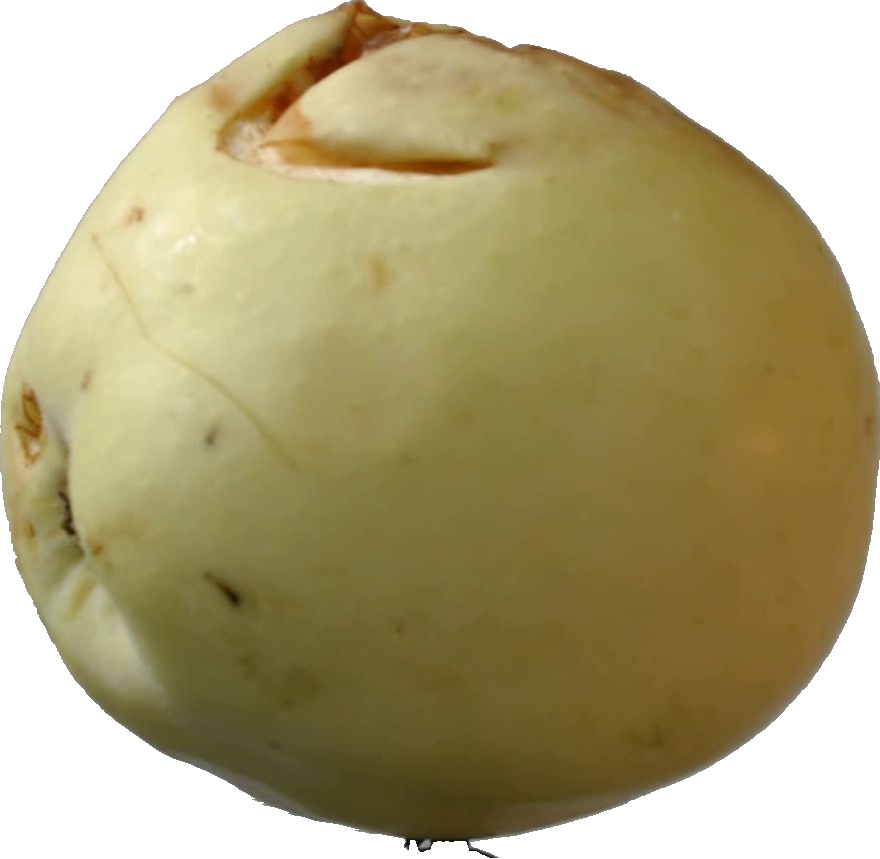
Label: apple_hit_1